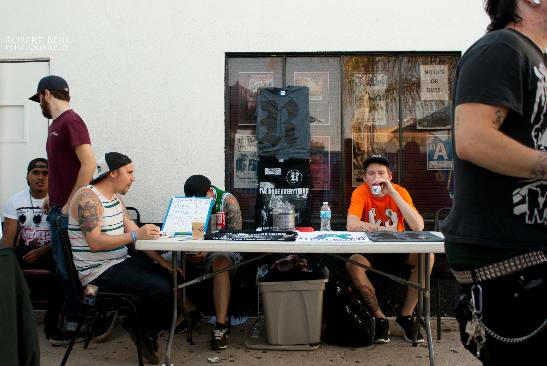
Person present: Yes